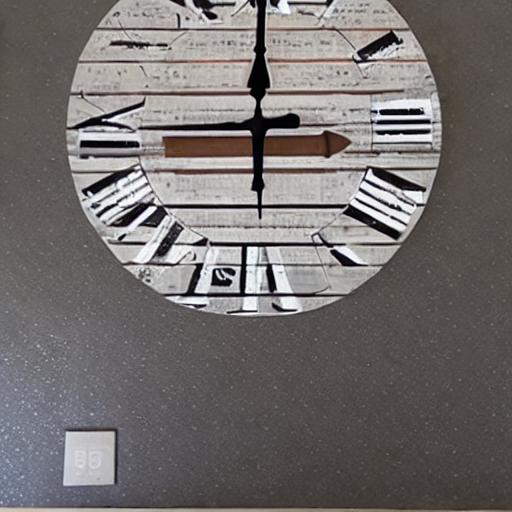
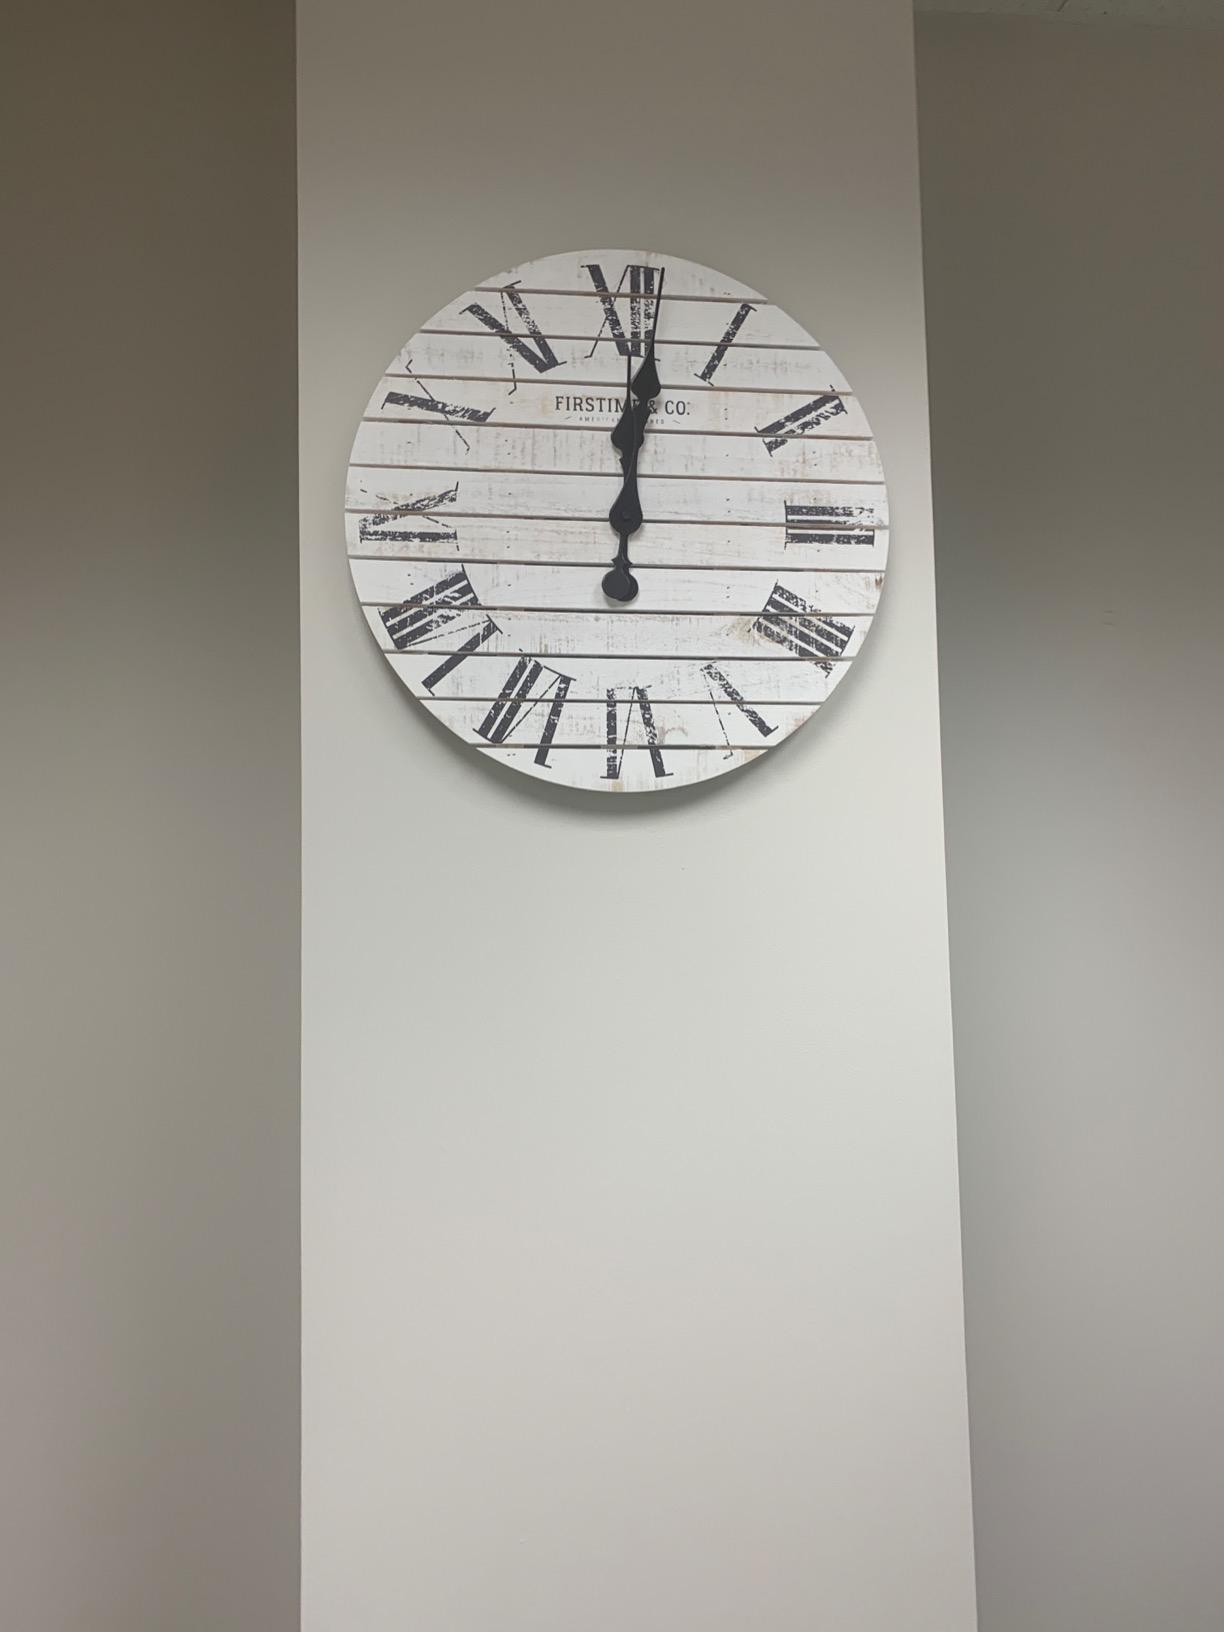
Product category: clock
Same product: no